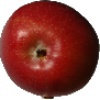
Label: braeburn_apple